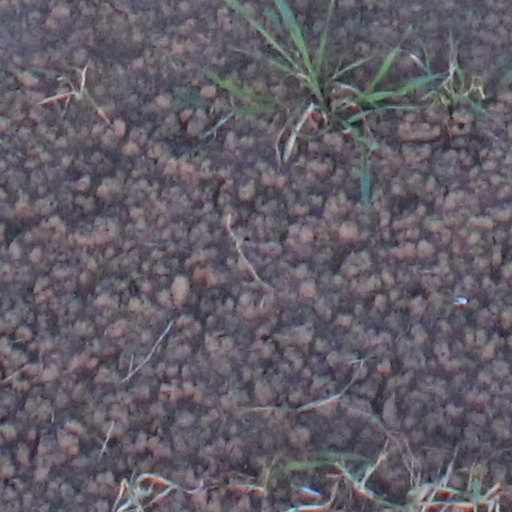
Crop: wheat